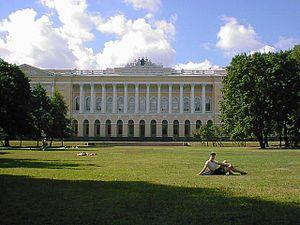
Saint-Pétersbourg. Español: San Petersburgo.